Demographics of Tanzania

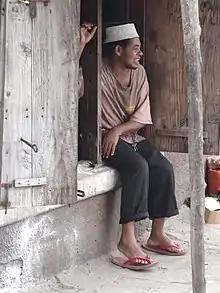
A Muslim man in Bagamoyo.

Most Tanzanians are nowadays Christians and Muslims. The numerical relationship between followers of the two religions is regarded as politically sensitive and questions about religious affiliation have not been included in census questionnaires since 1967.